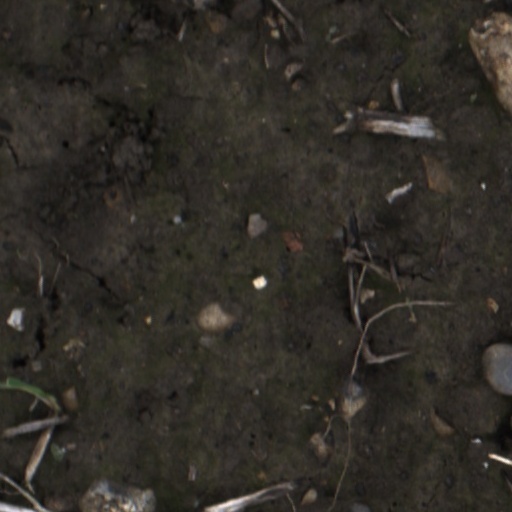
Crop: wheat